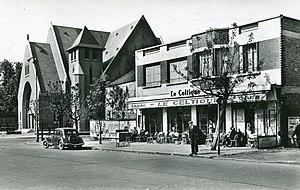
Drancy, l'église Sainte-Louise de Marillac, rue Anatole-France
L'église Sainte-Louise-de-Marillac, située rue Anatole-France à Drancy est une église de Seine-Saint-Denis affectée au culte catholique. Elle est dédiée à Louise de Marillac.